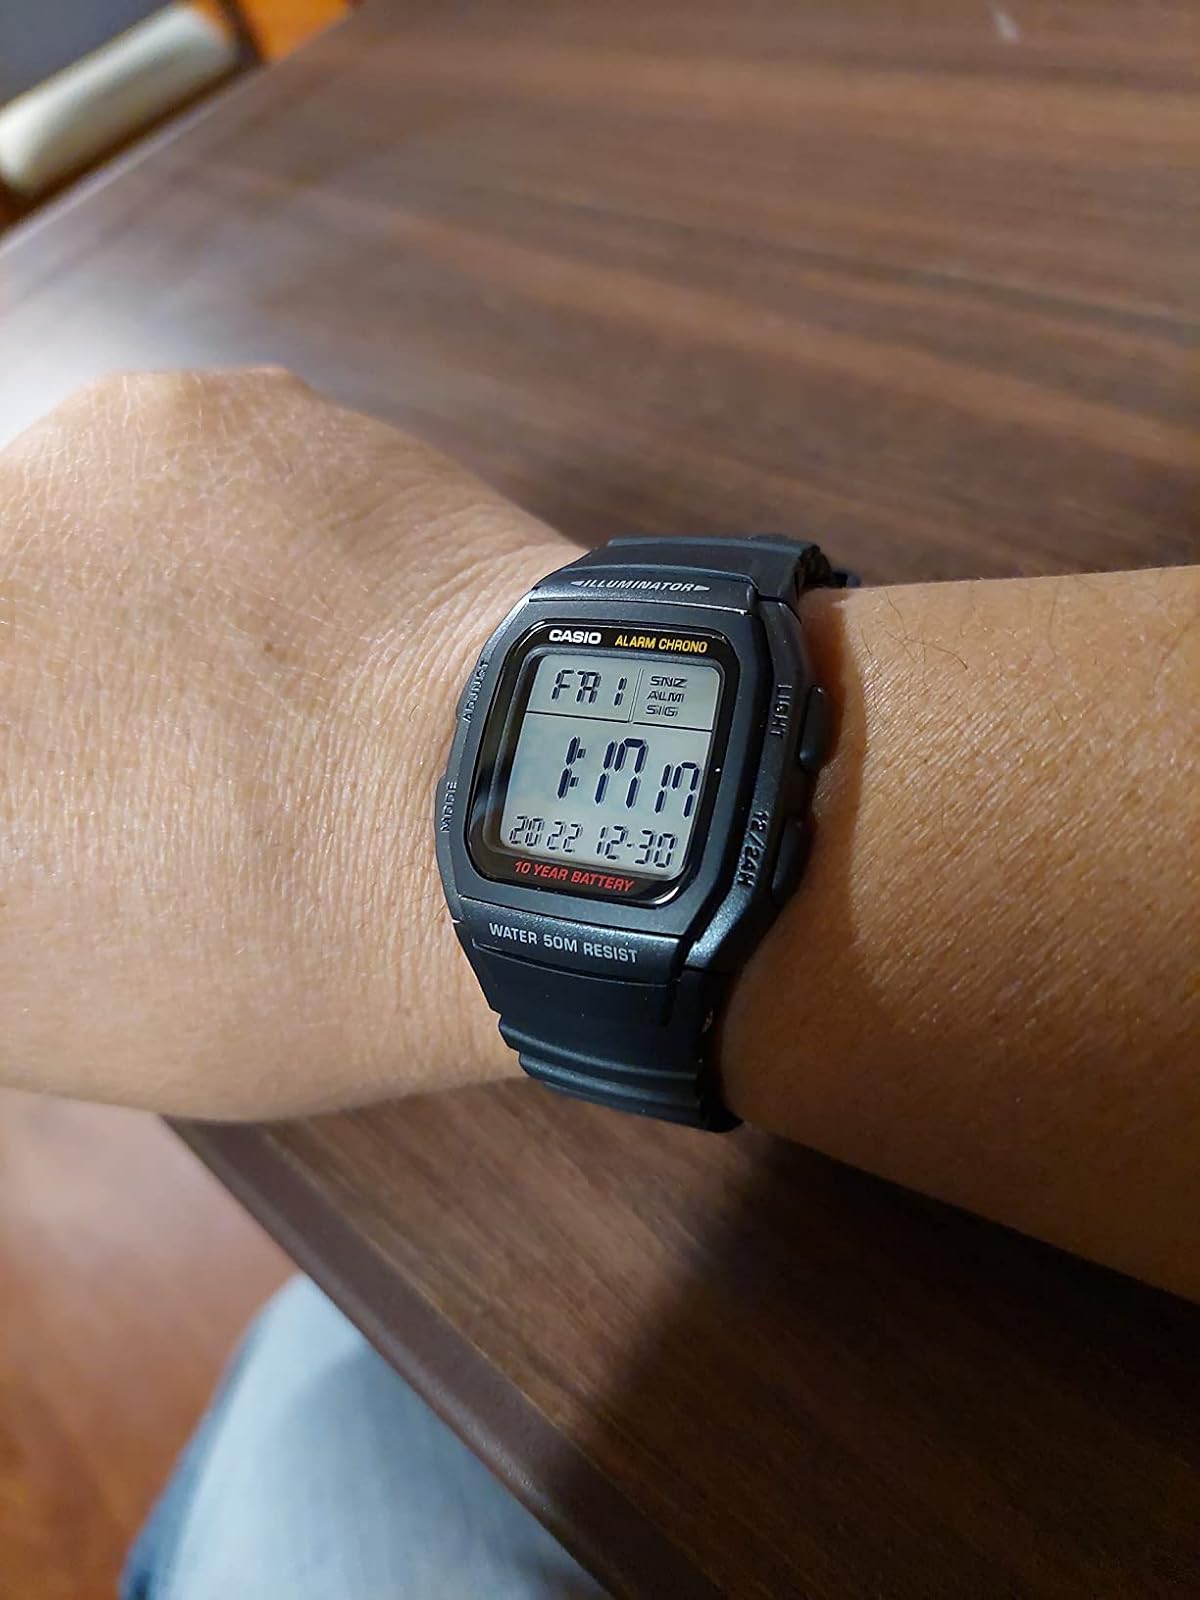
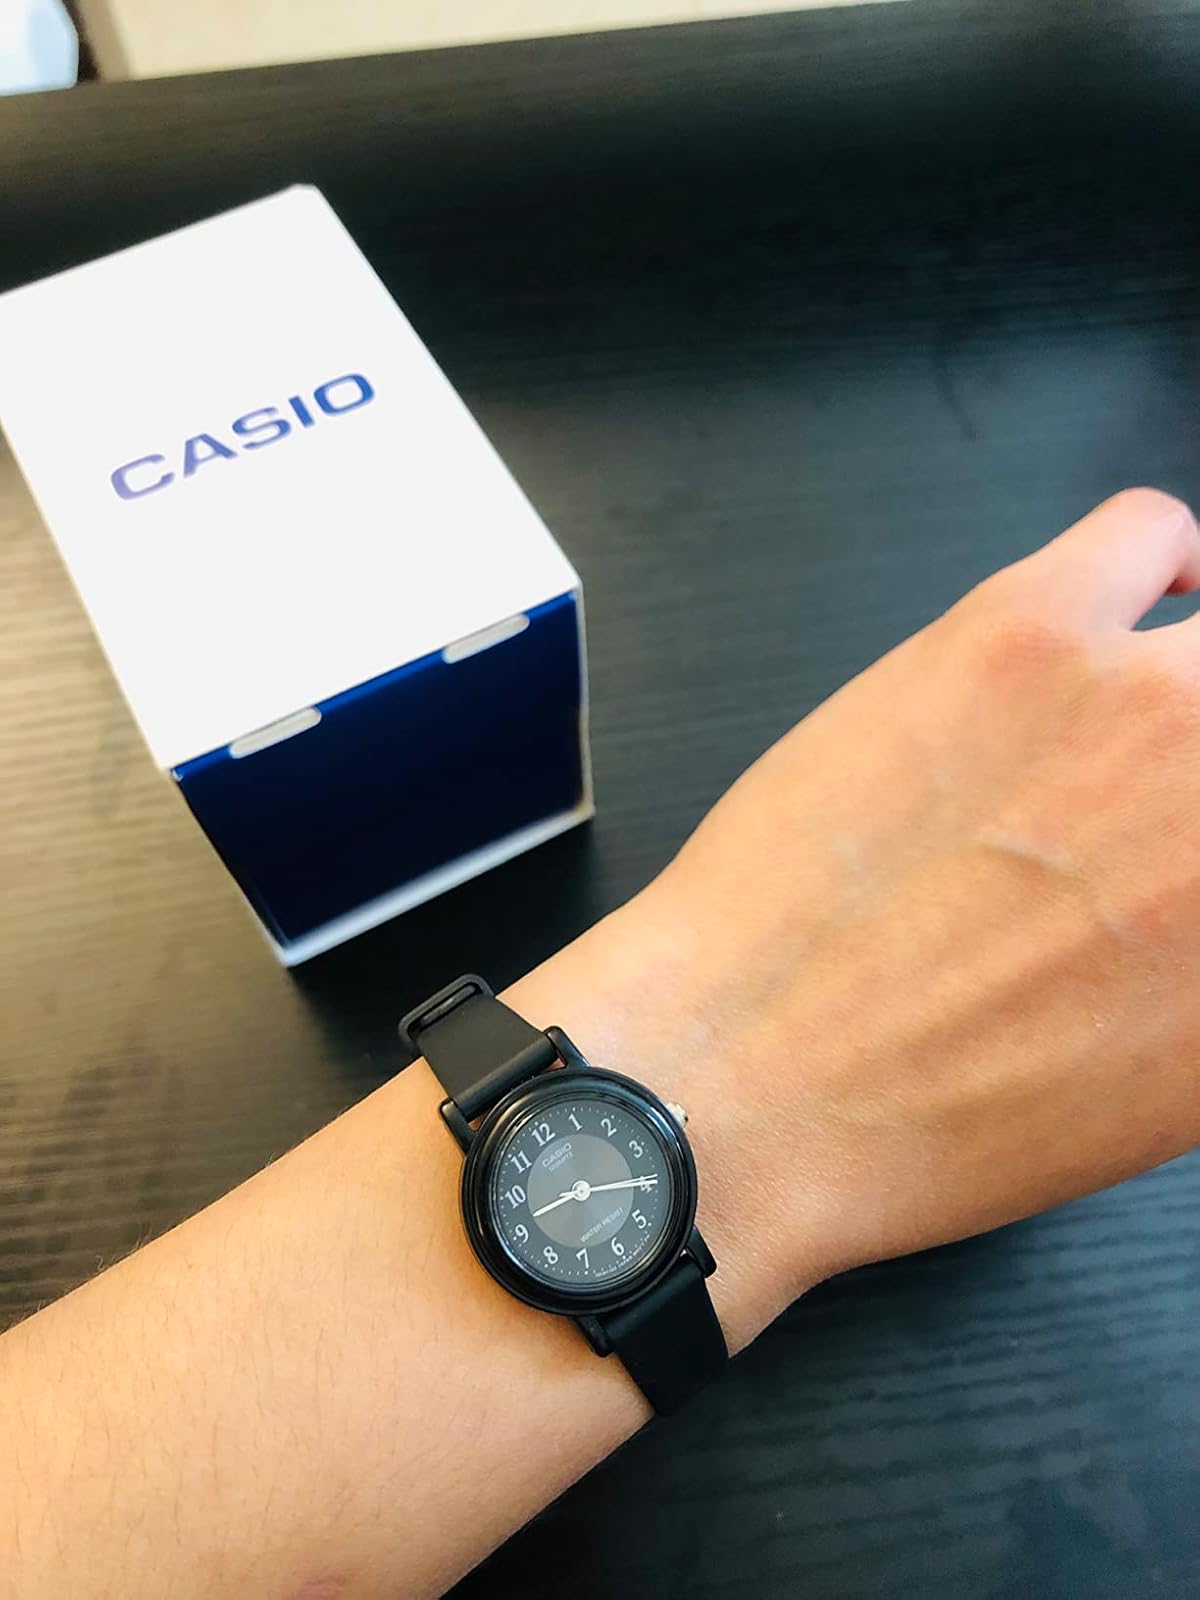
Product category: accessories_watch
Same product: no